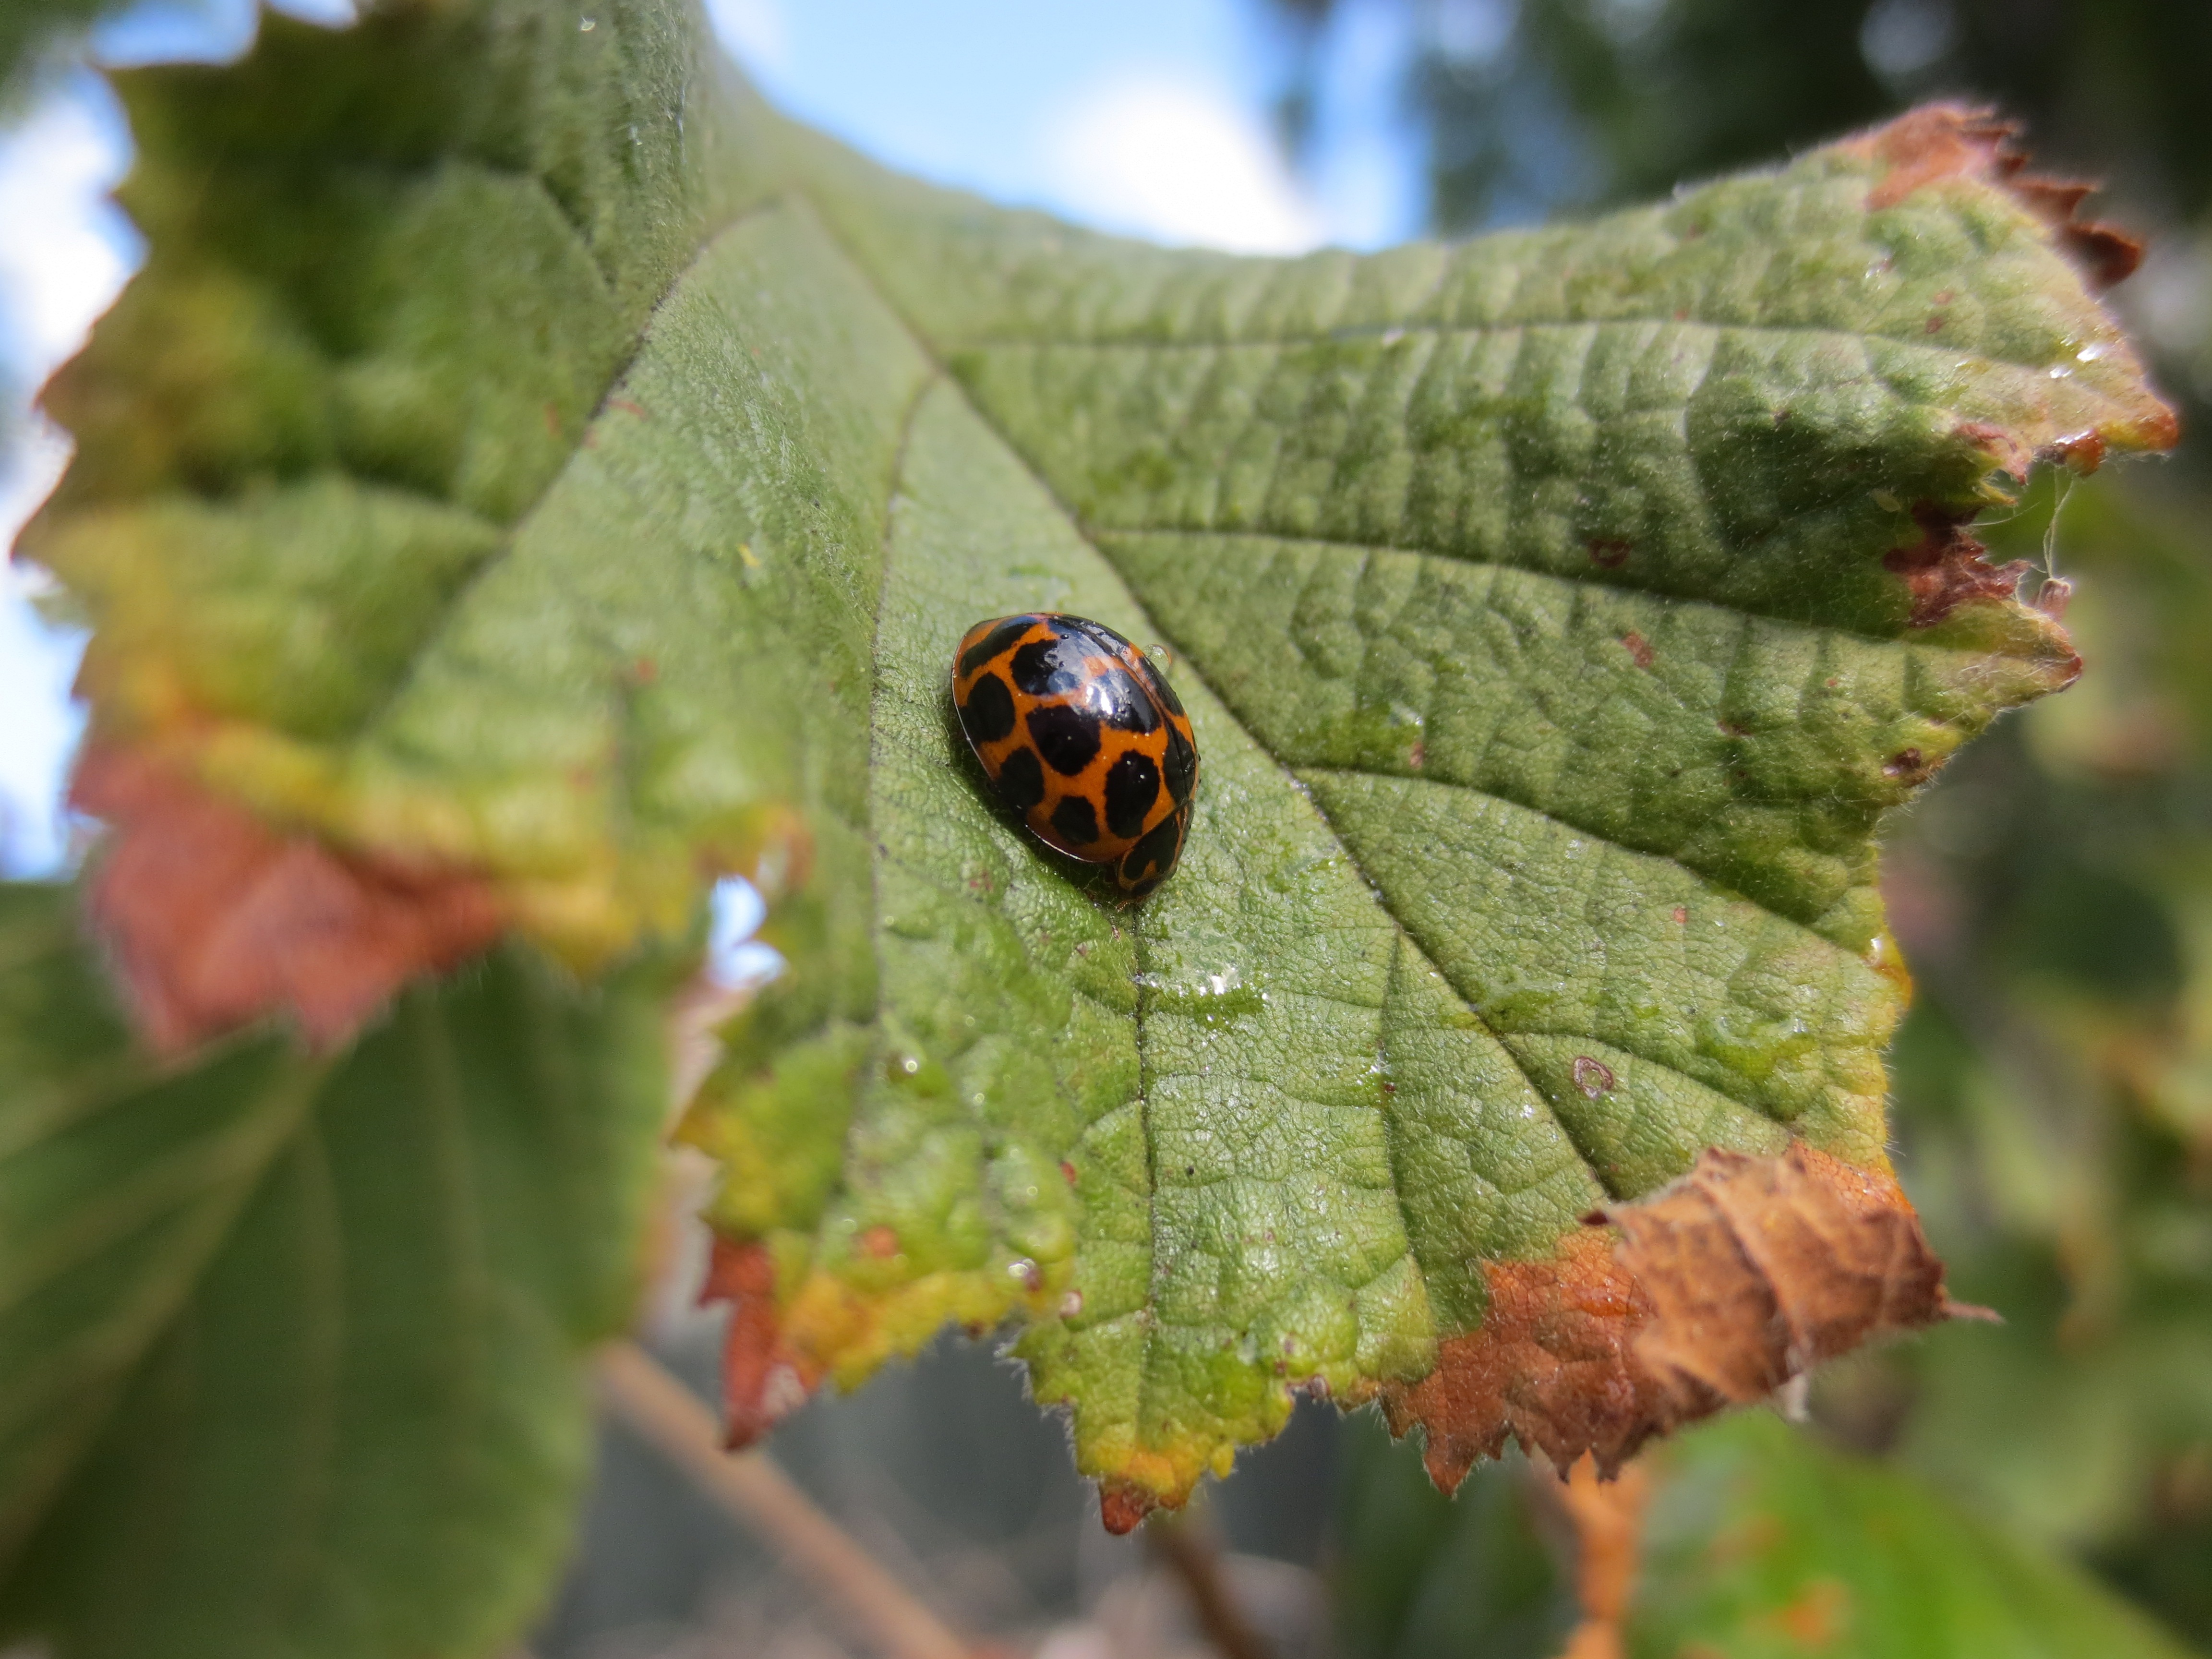
tree, nature, plant, leaf, flower, summer, green, red, insect, small, autumn, ladybug, bug, botany, moth, butterfly, black, garden, flora, fauna, ladybird, invertebrate, close up, beetle, hazel, macro photography, arthropod, moths and butterflies